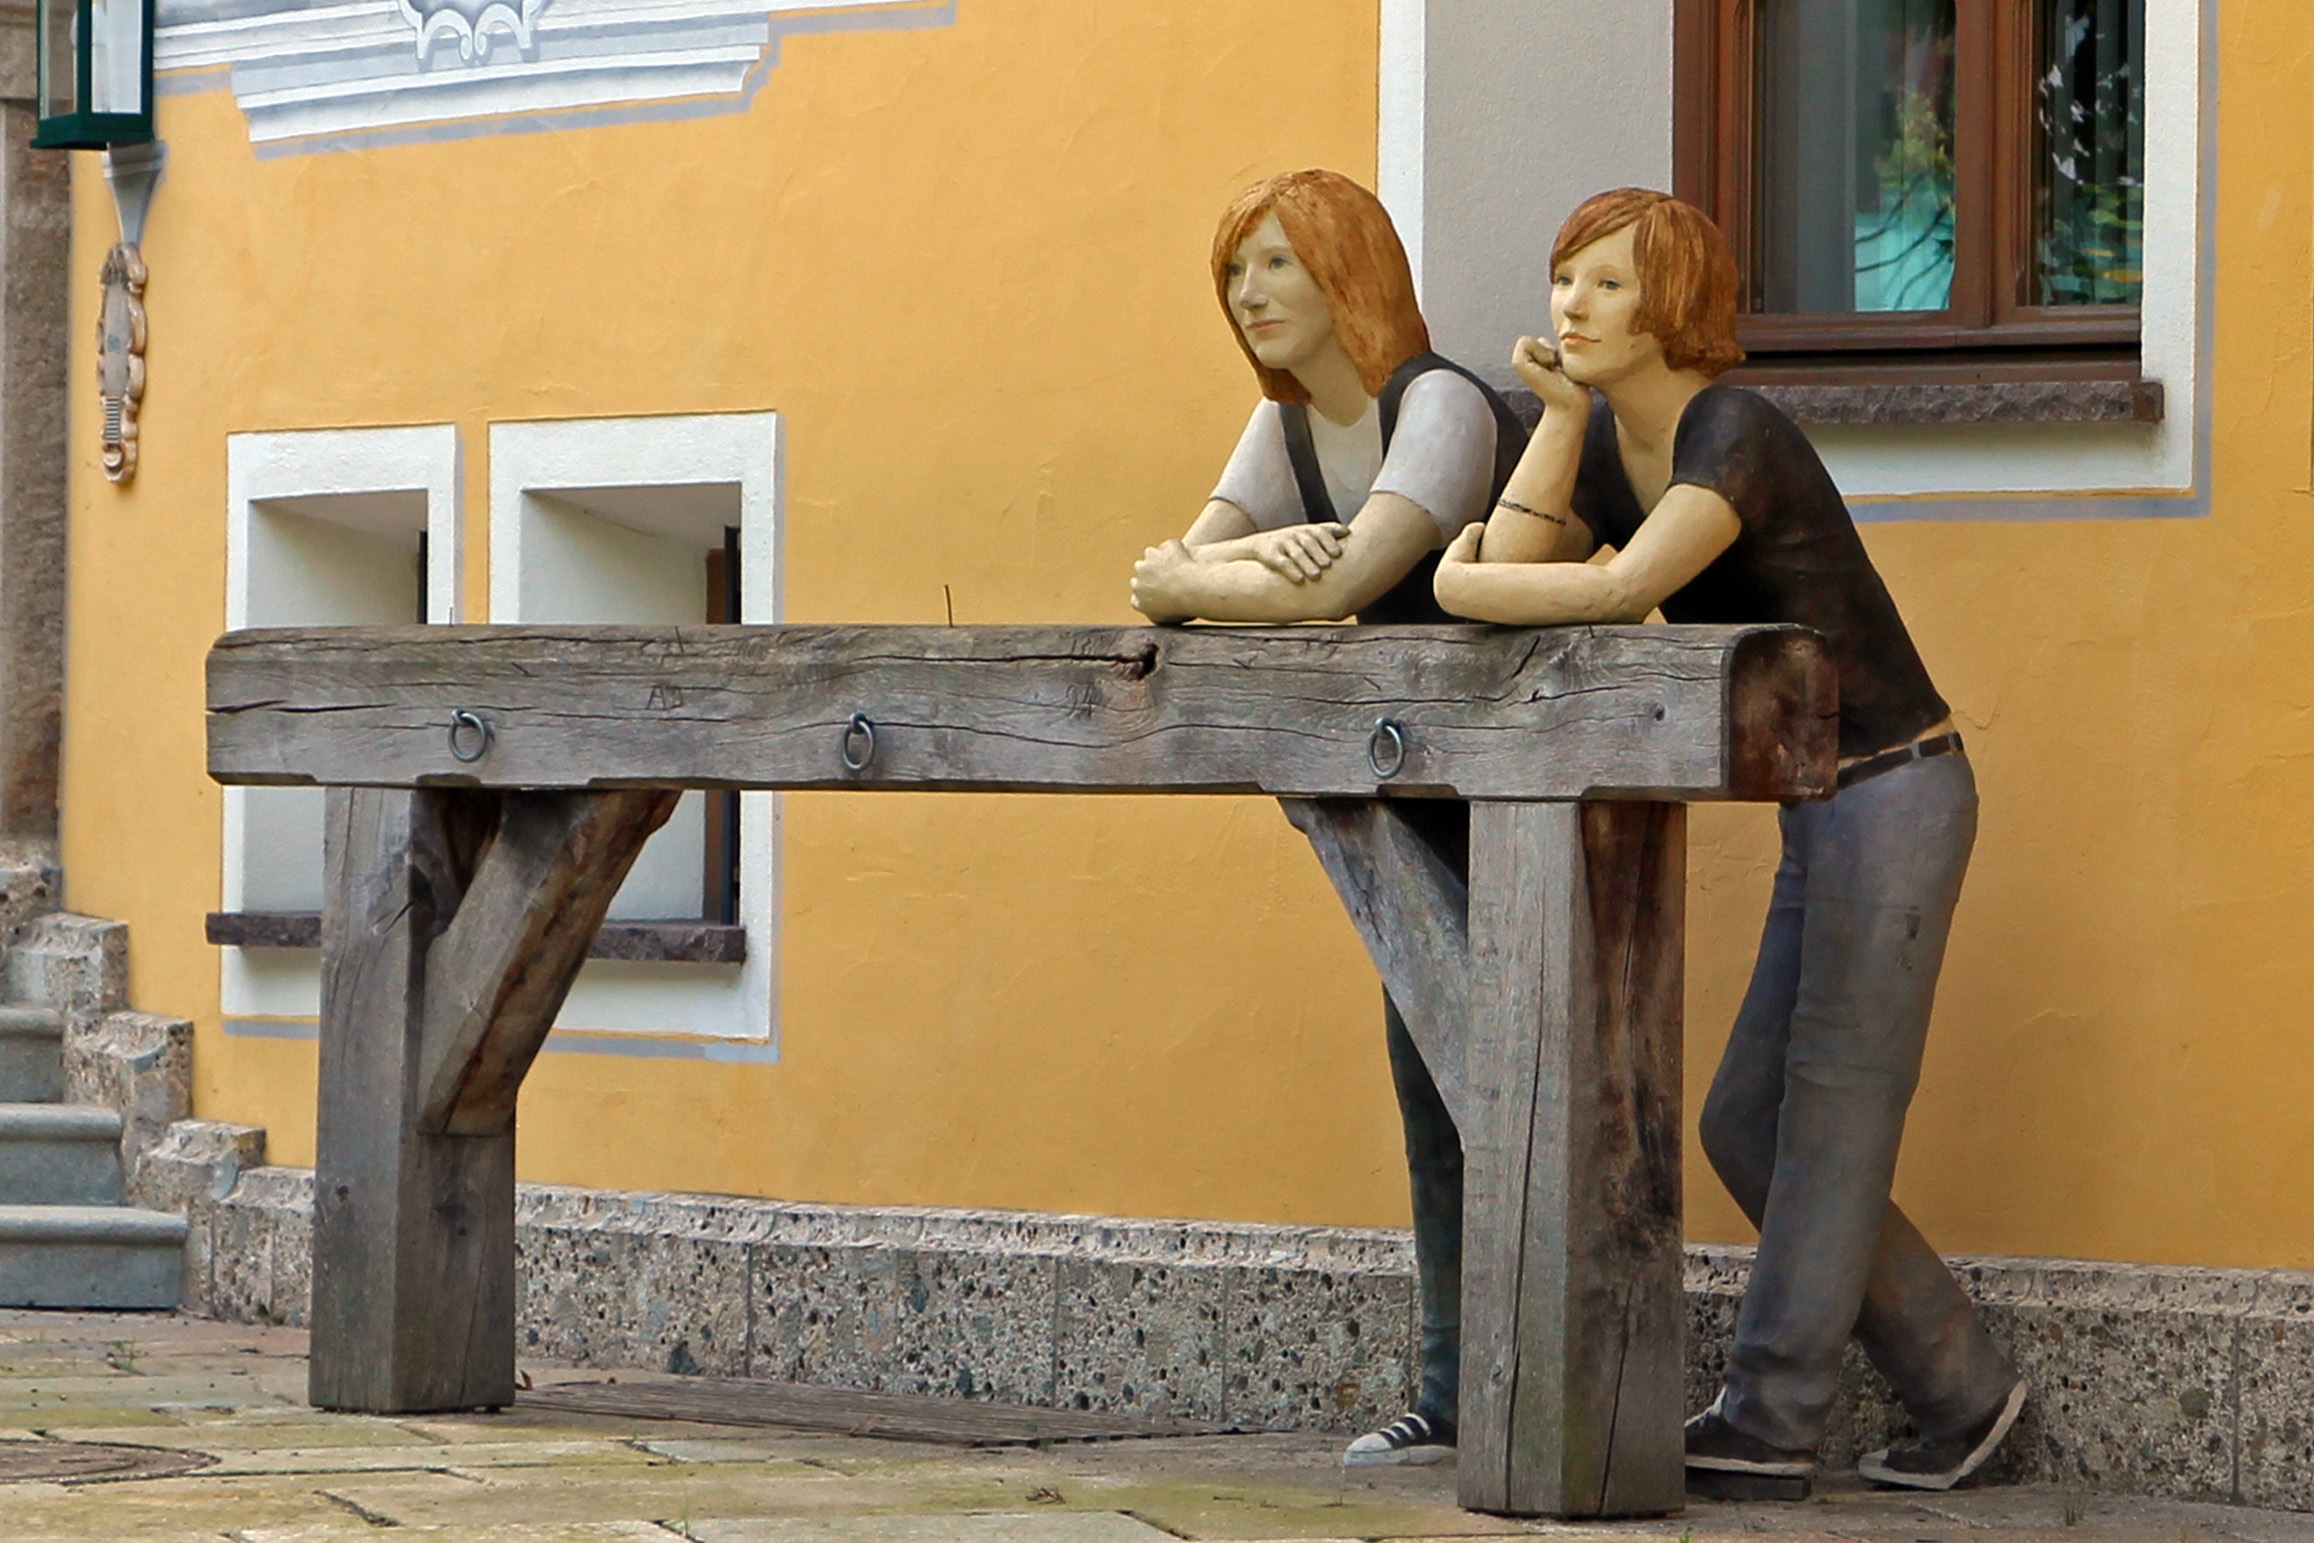
watch, wood, woman, monument, statue, sitting, furniture, together, sculpture, art, mother, figure, temple, women, look, wait, tourist attraction, carving, daughter, personal, ancient history, expect, human positions